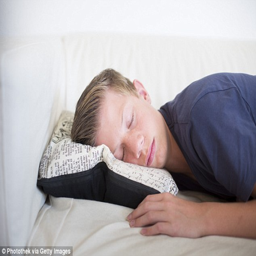
parents need to chill : projecting your anxiety onto your child is not the answer , said person